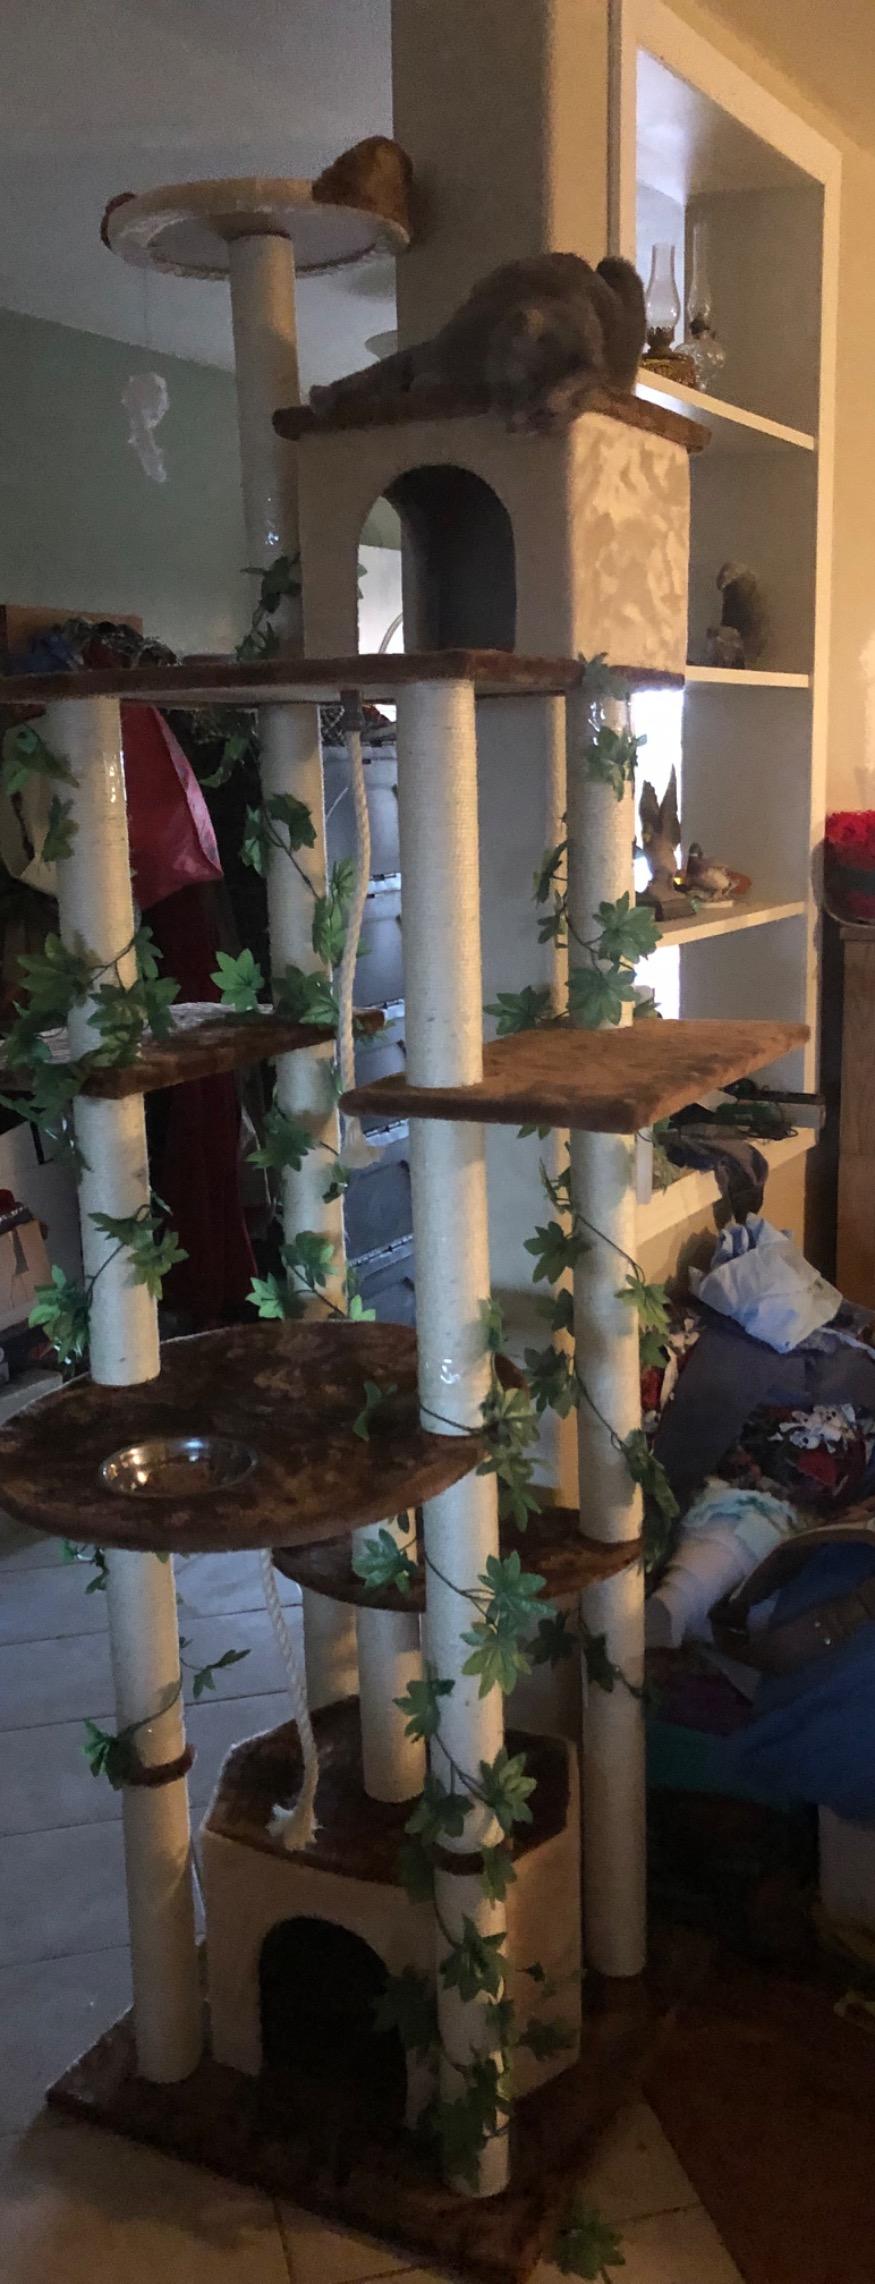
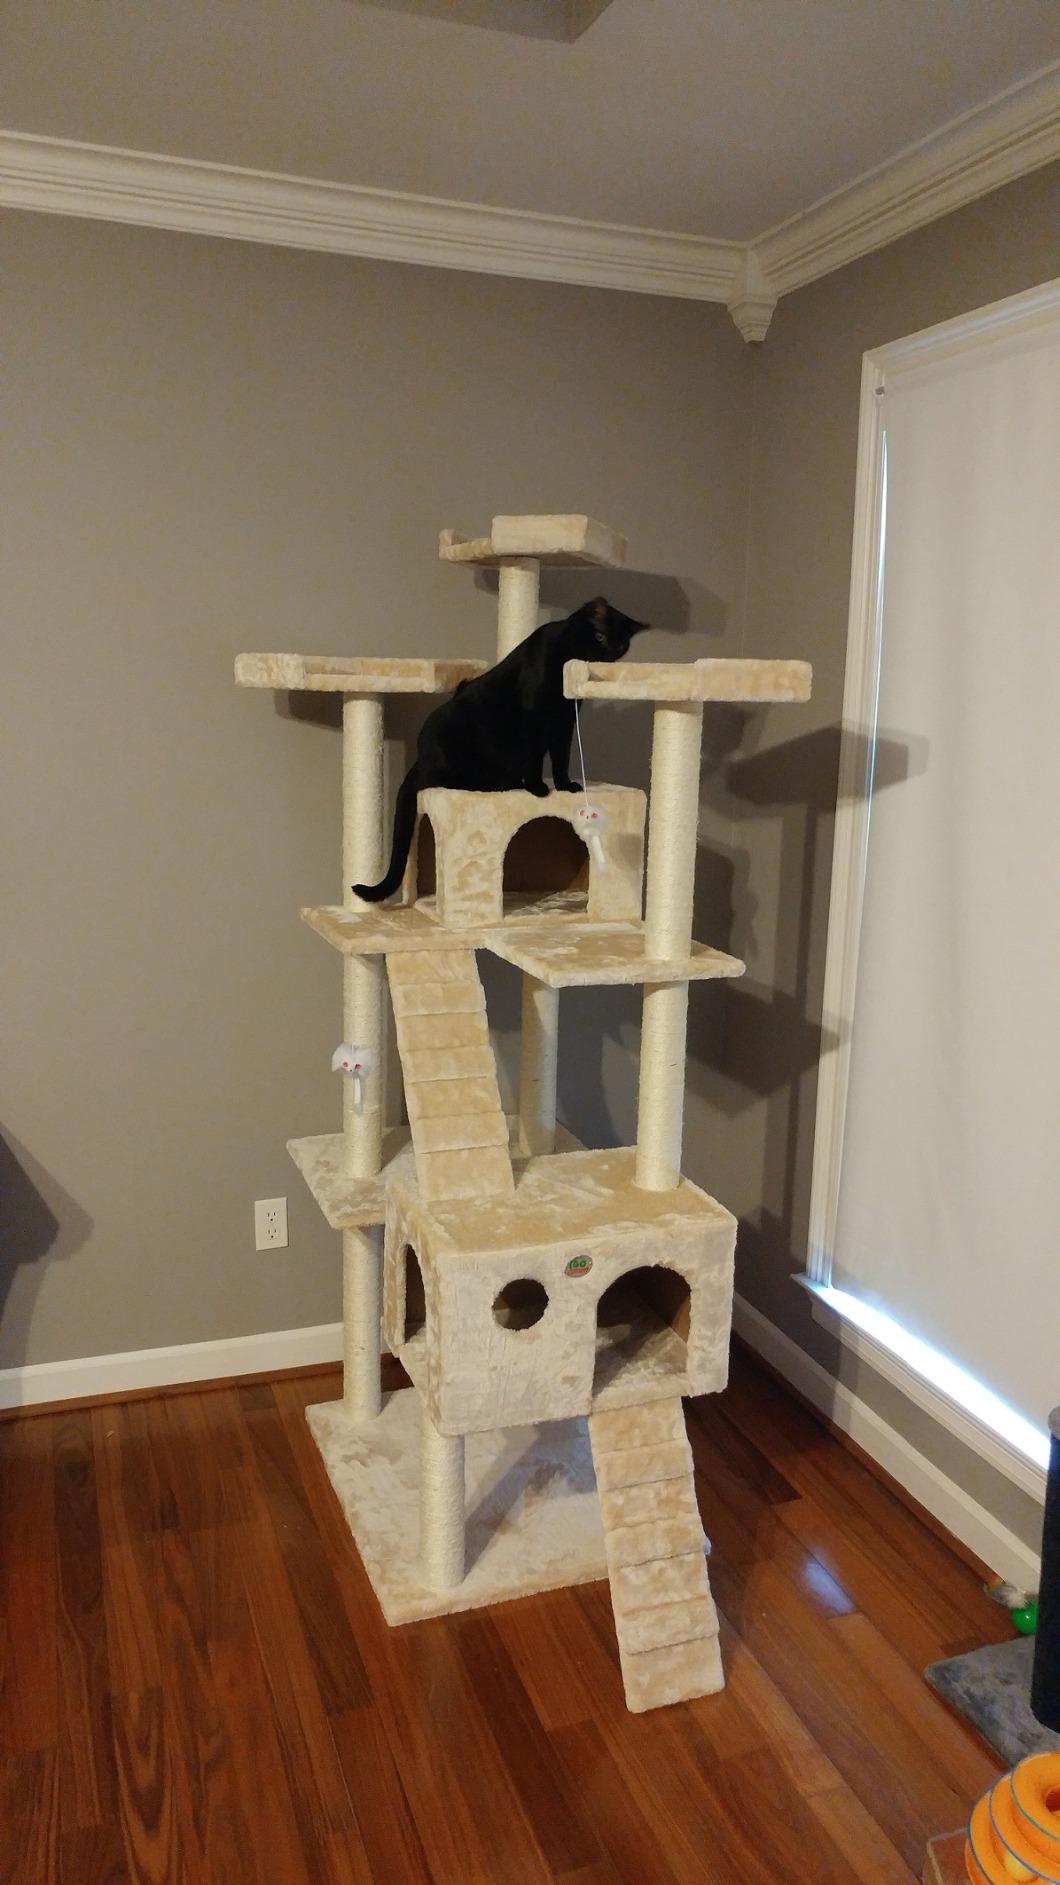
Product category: items_cat tree
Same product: no